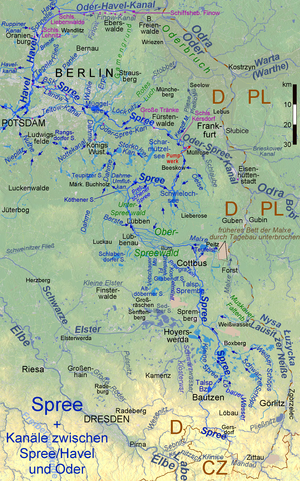
La Sprée [spʁe] ou la Spree est une rivière allemande et tchèque, affluent de la Havel, donc sous-affluent de l'Elbe.